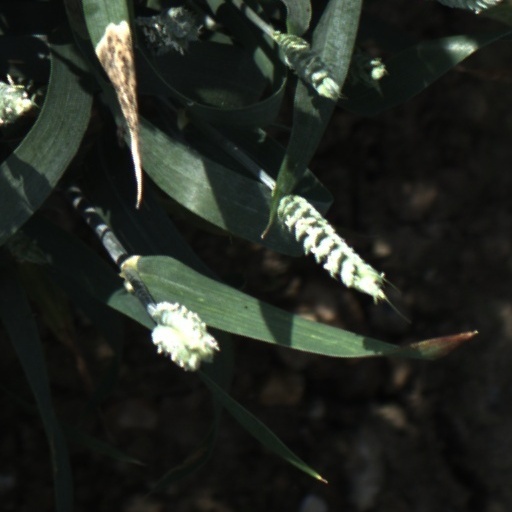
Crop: wheat